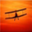
Label: airplane